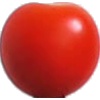
Label: Tomato Cherry Red 1